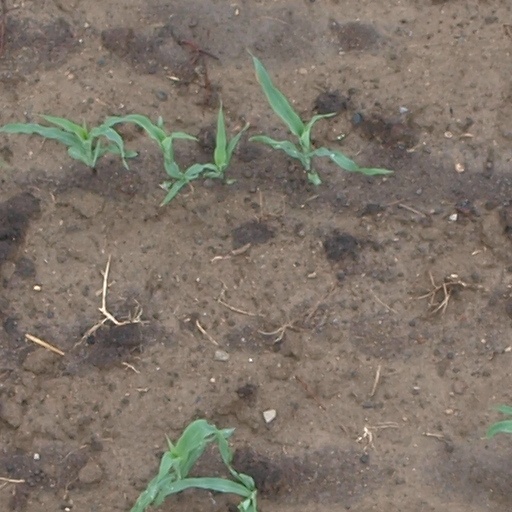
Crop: maize; corn